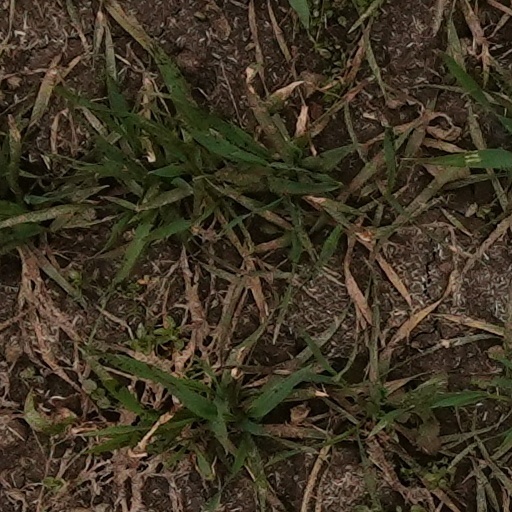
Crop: wheat